Bara-lacha la

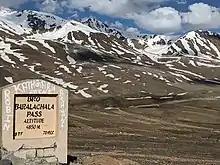
View of Bara-lacha La Top during Monsoon with melting snow.

The two headwaters of the Chenab River, Chandra and Bhaga, originate near the Baralacha Pass. The Bhaga river originates from Surya taal lake, which is situated a few of kilometres from the pass towards Manali. The Chandra originates from a glacier in this region. The native name of Chenab, ""Chandrabhaga"", represents the union of Chandra and Bhaga rivers downstream.